Matura

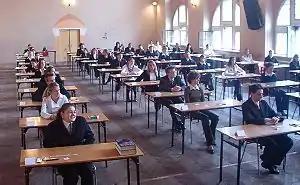
High-school students in Szczecin, Poland, waiting to take a exam in 2005

It is taken by young adults (usually aged from 17 to 20) at the end of their secondary education, and generally must be passed in order to apply to a university or other institutions of higher education. is a matriculation examination and can be compared to "A-Level exams", the or the .